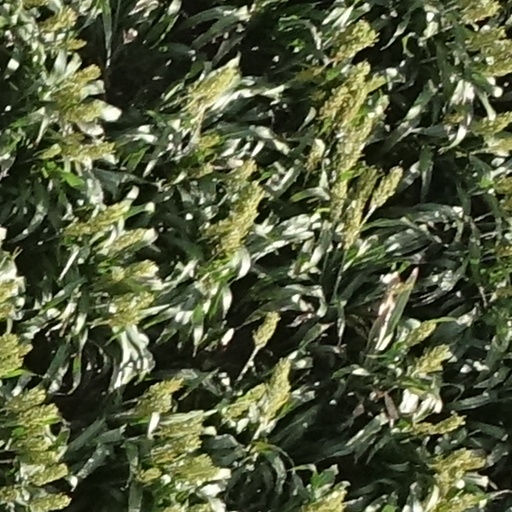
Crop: sorghum